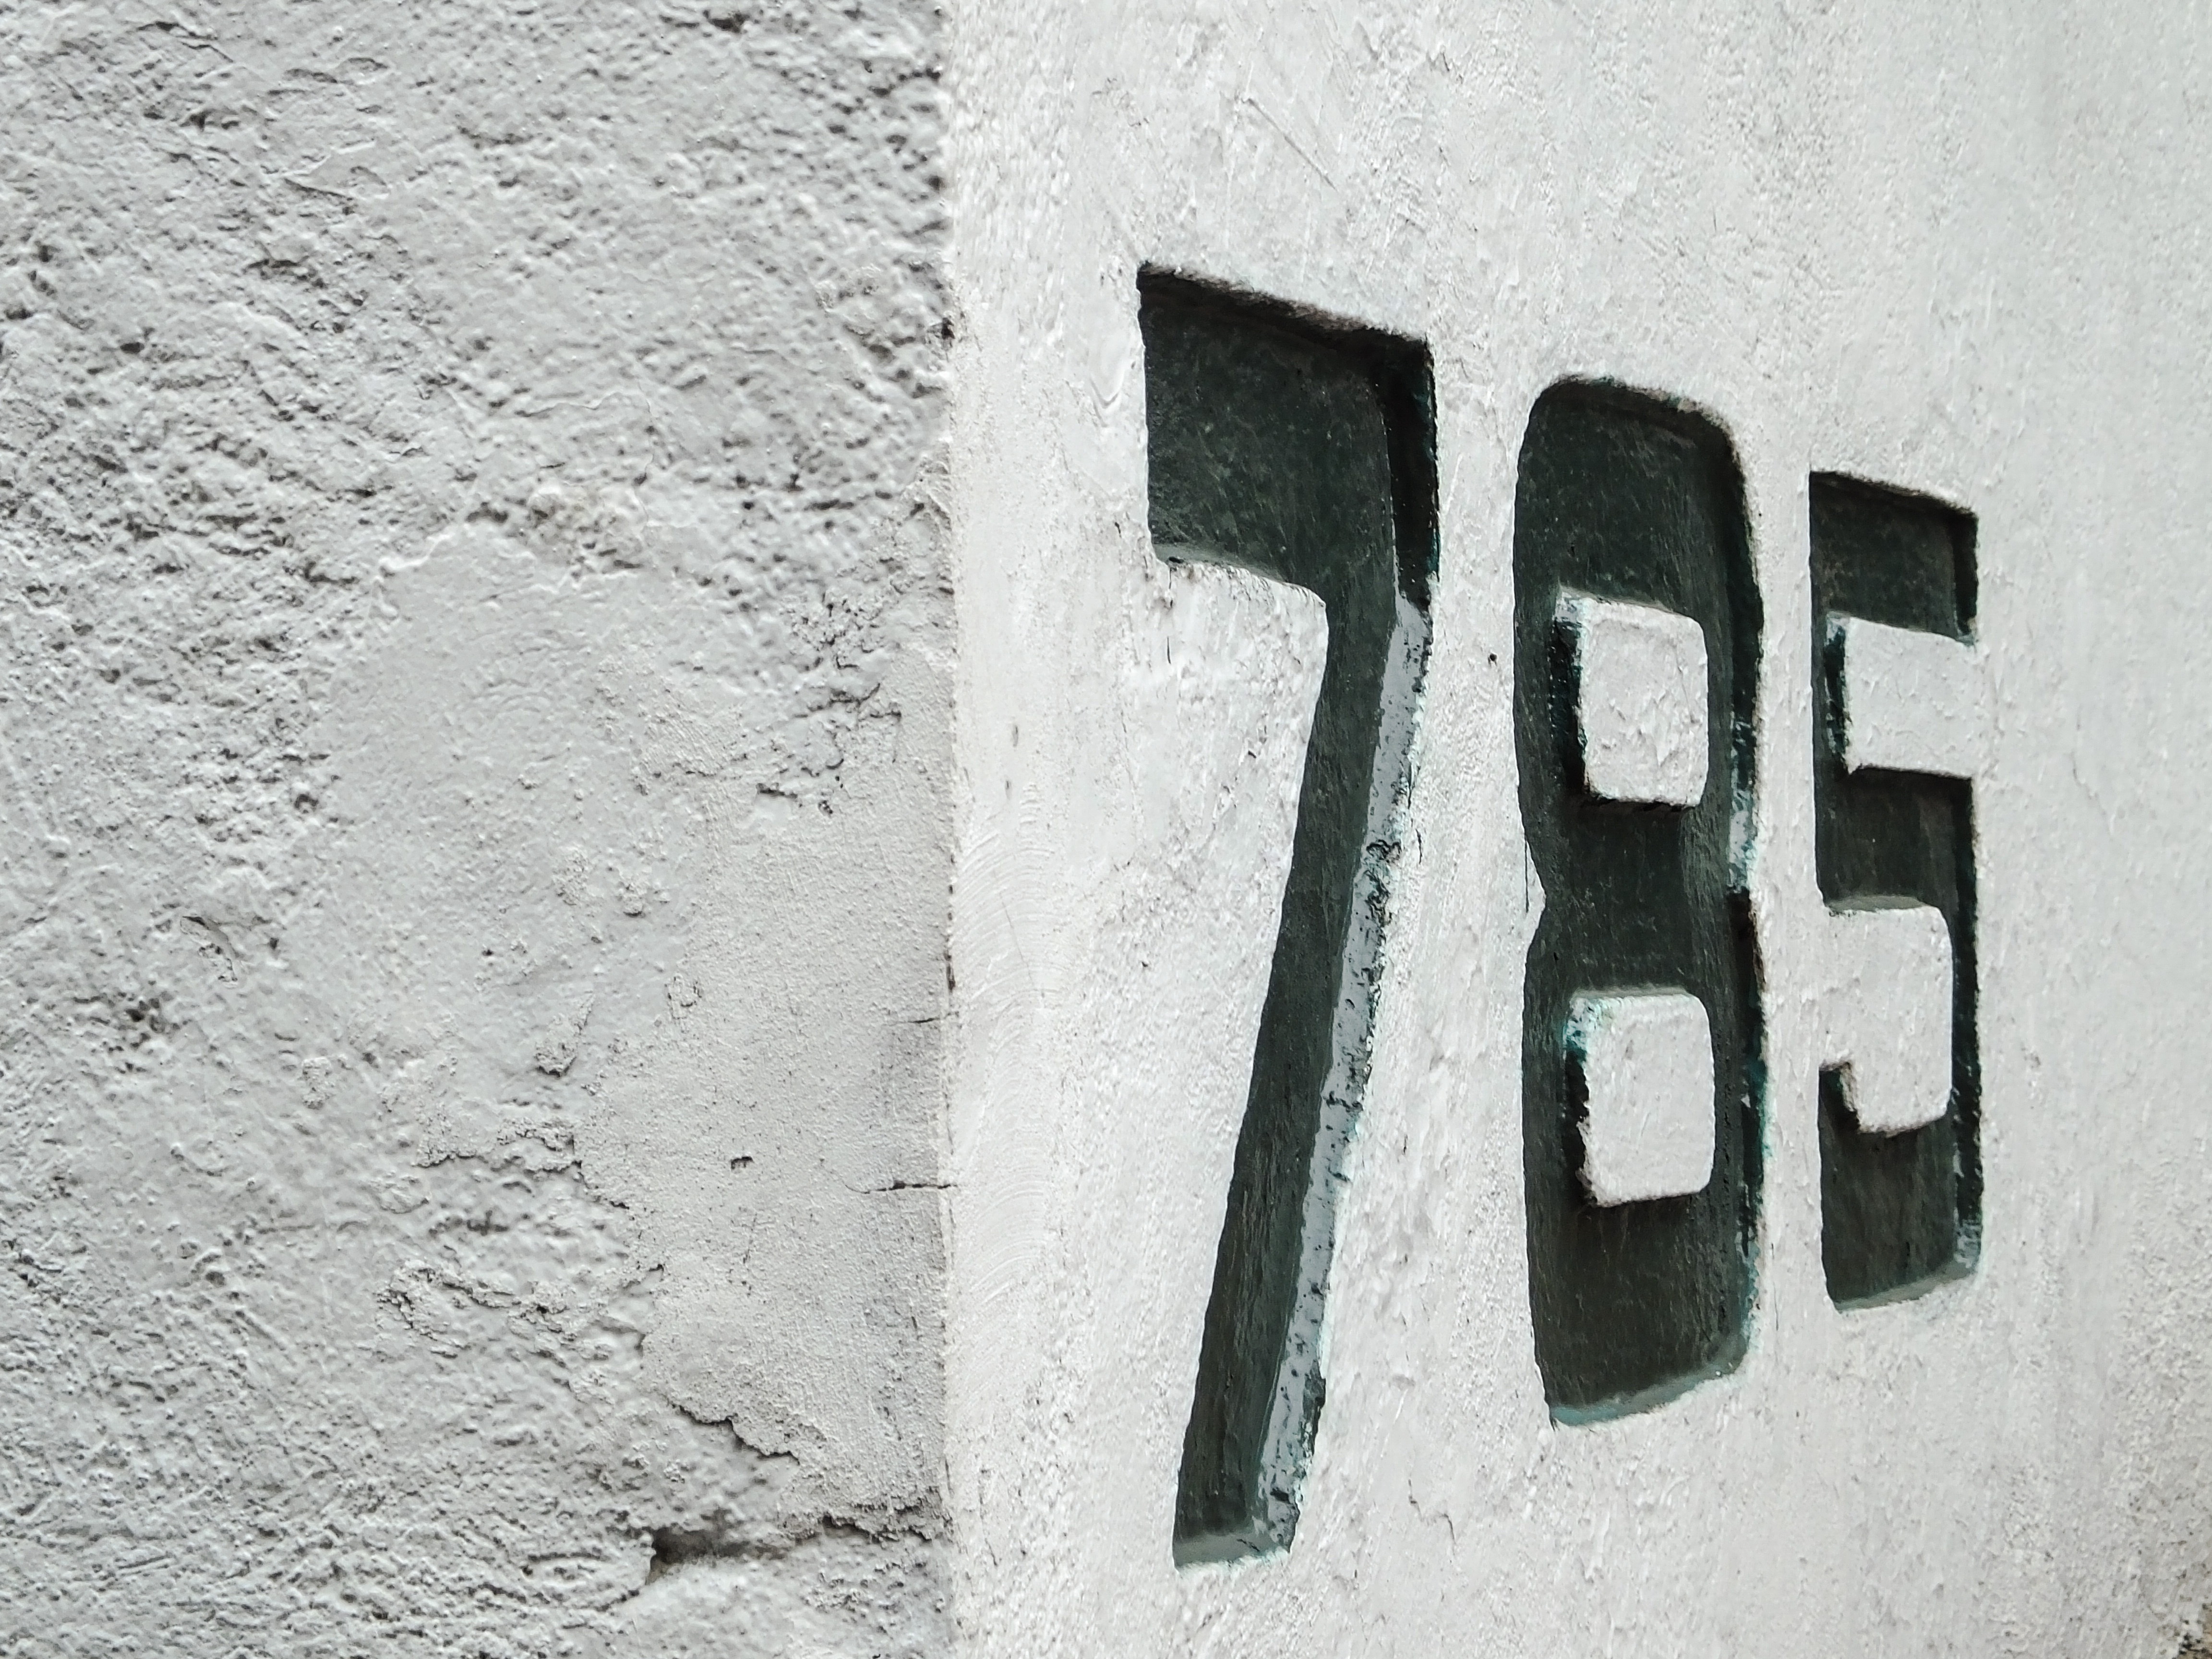
white, number, wall, photo, symbol, grunge, street sign, monochrome, lane, font, art, numbers, royalty free, address, digit, numeral, house numbering, street number